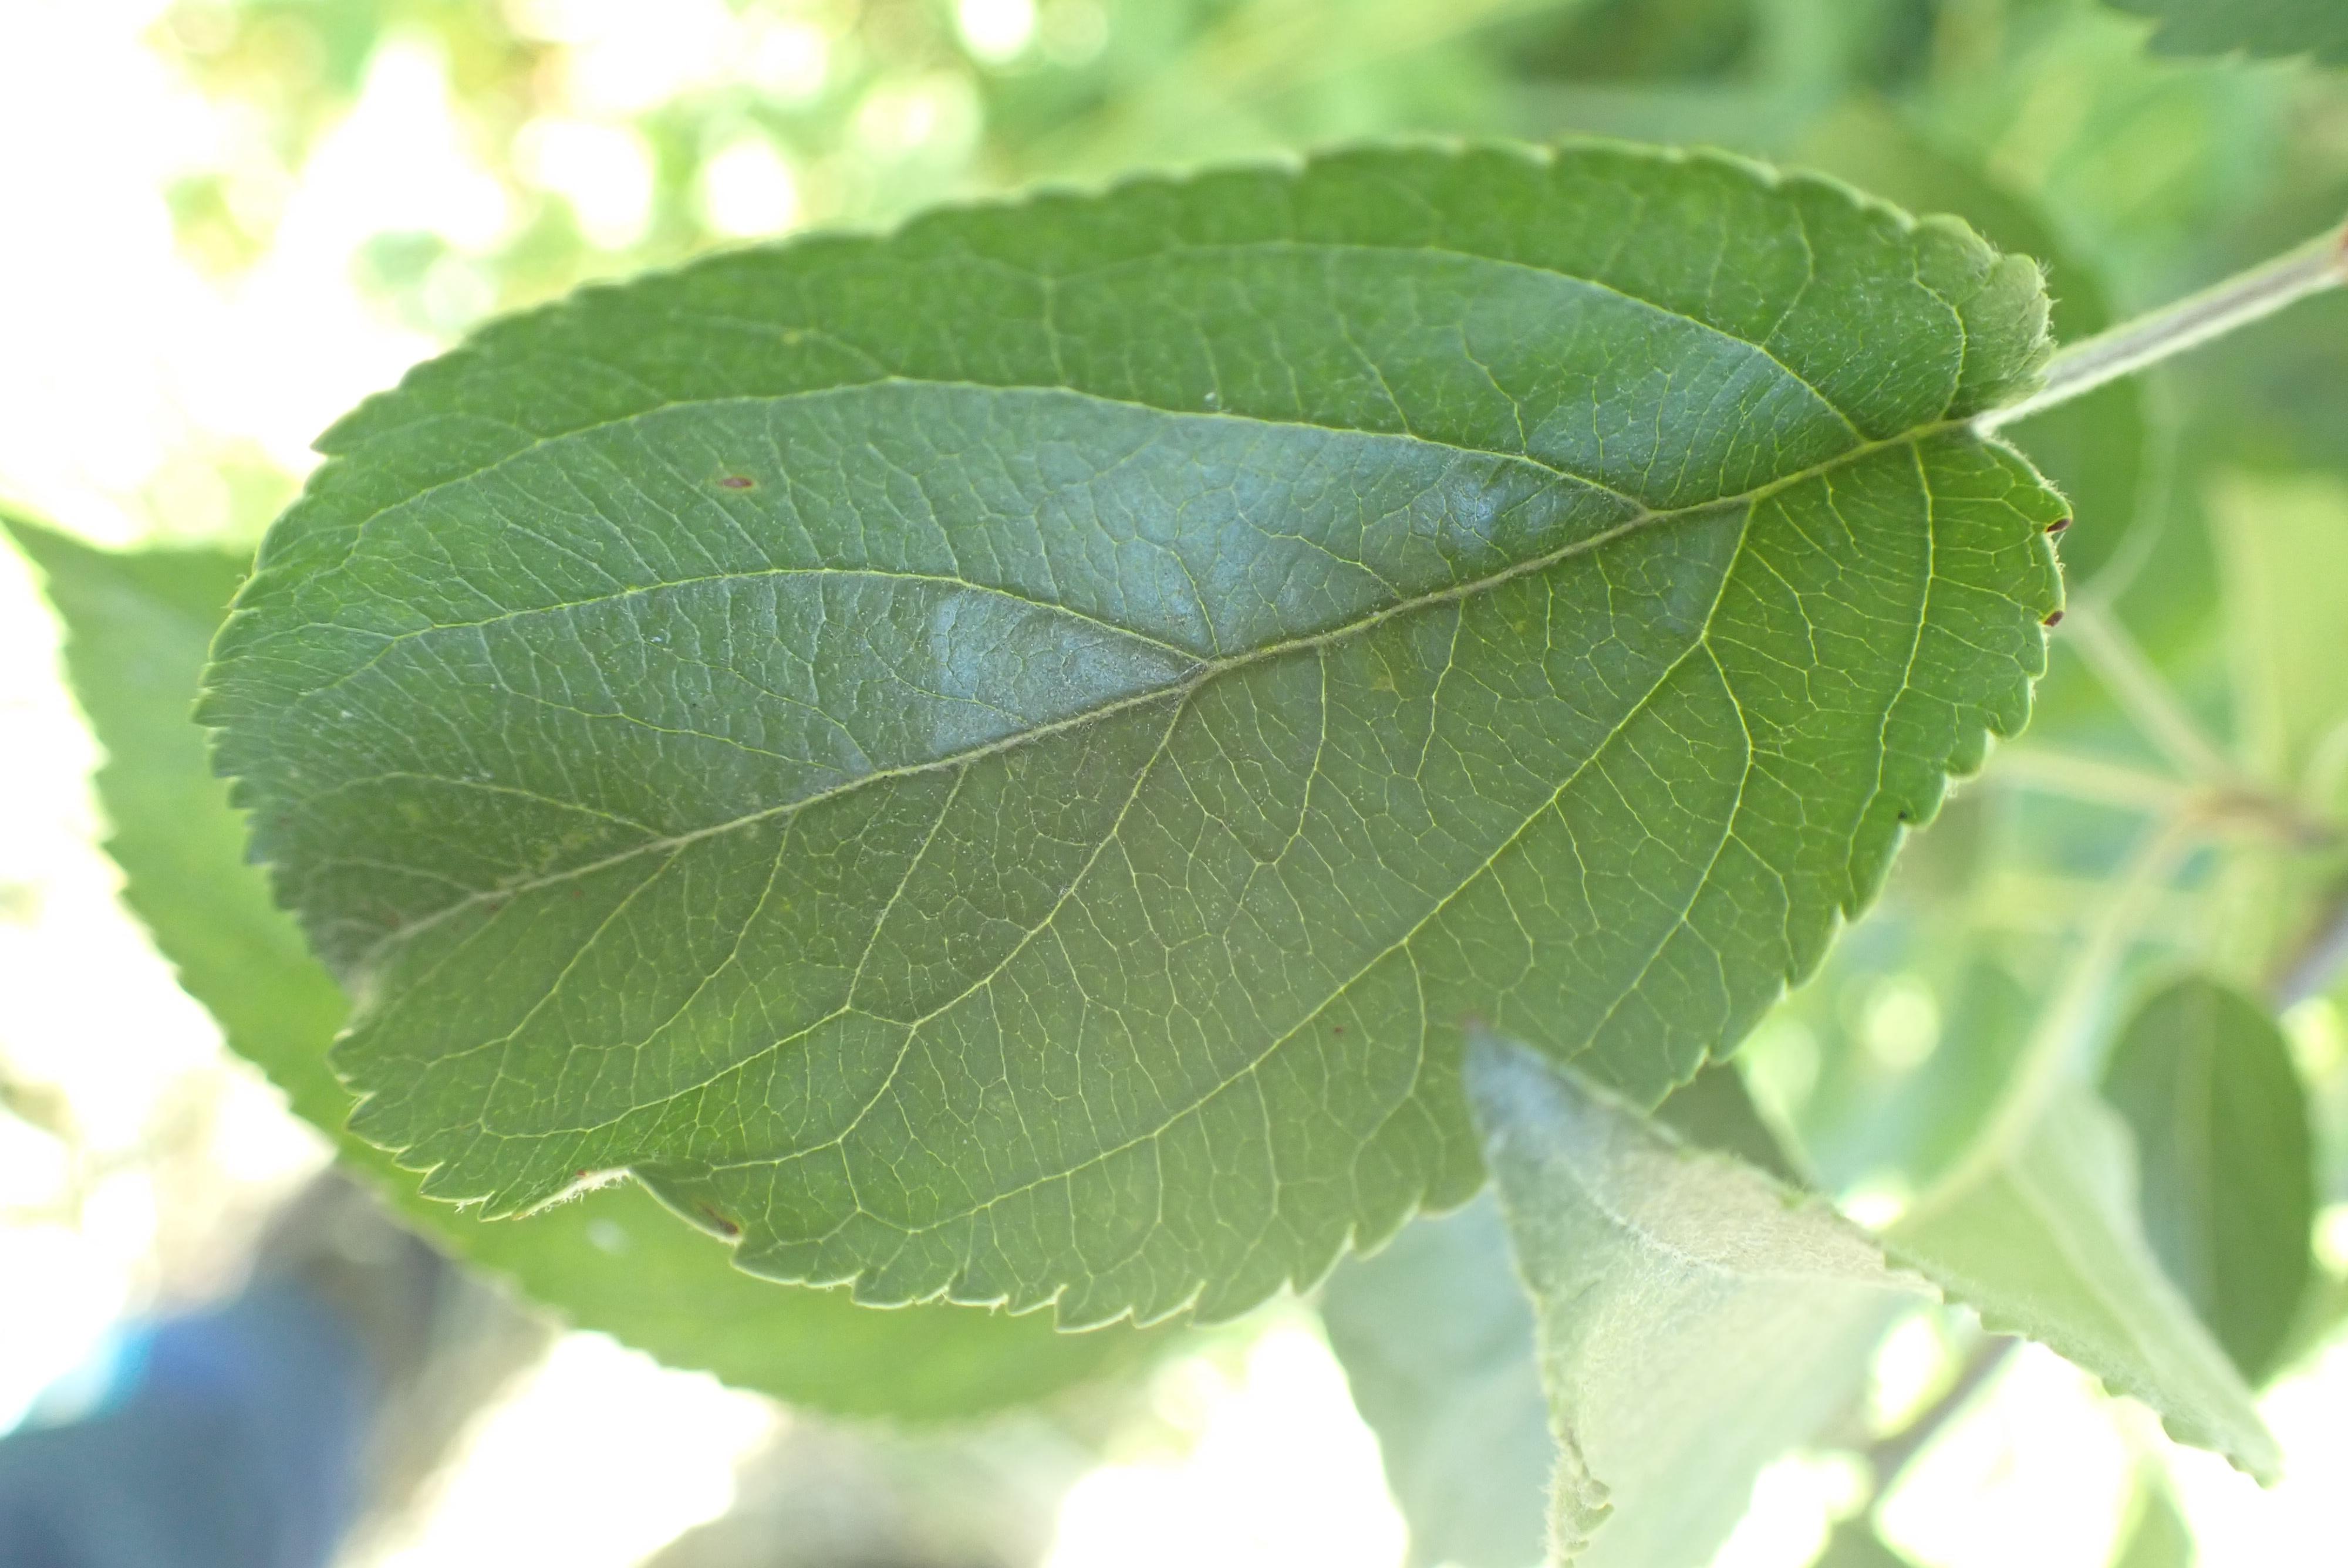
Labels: healthy